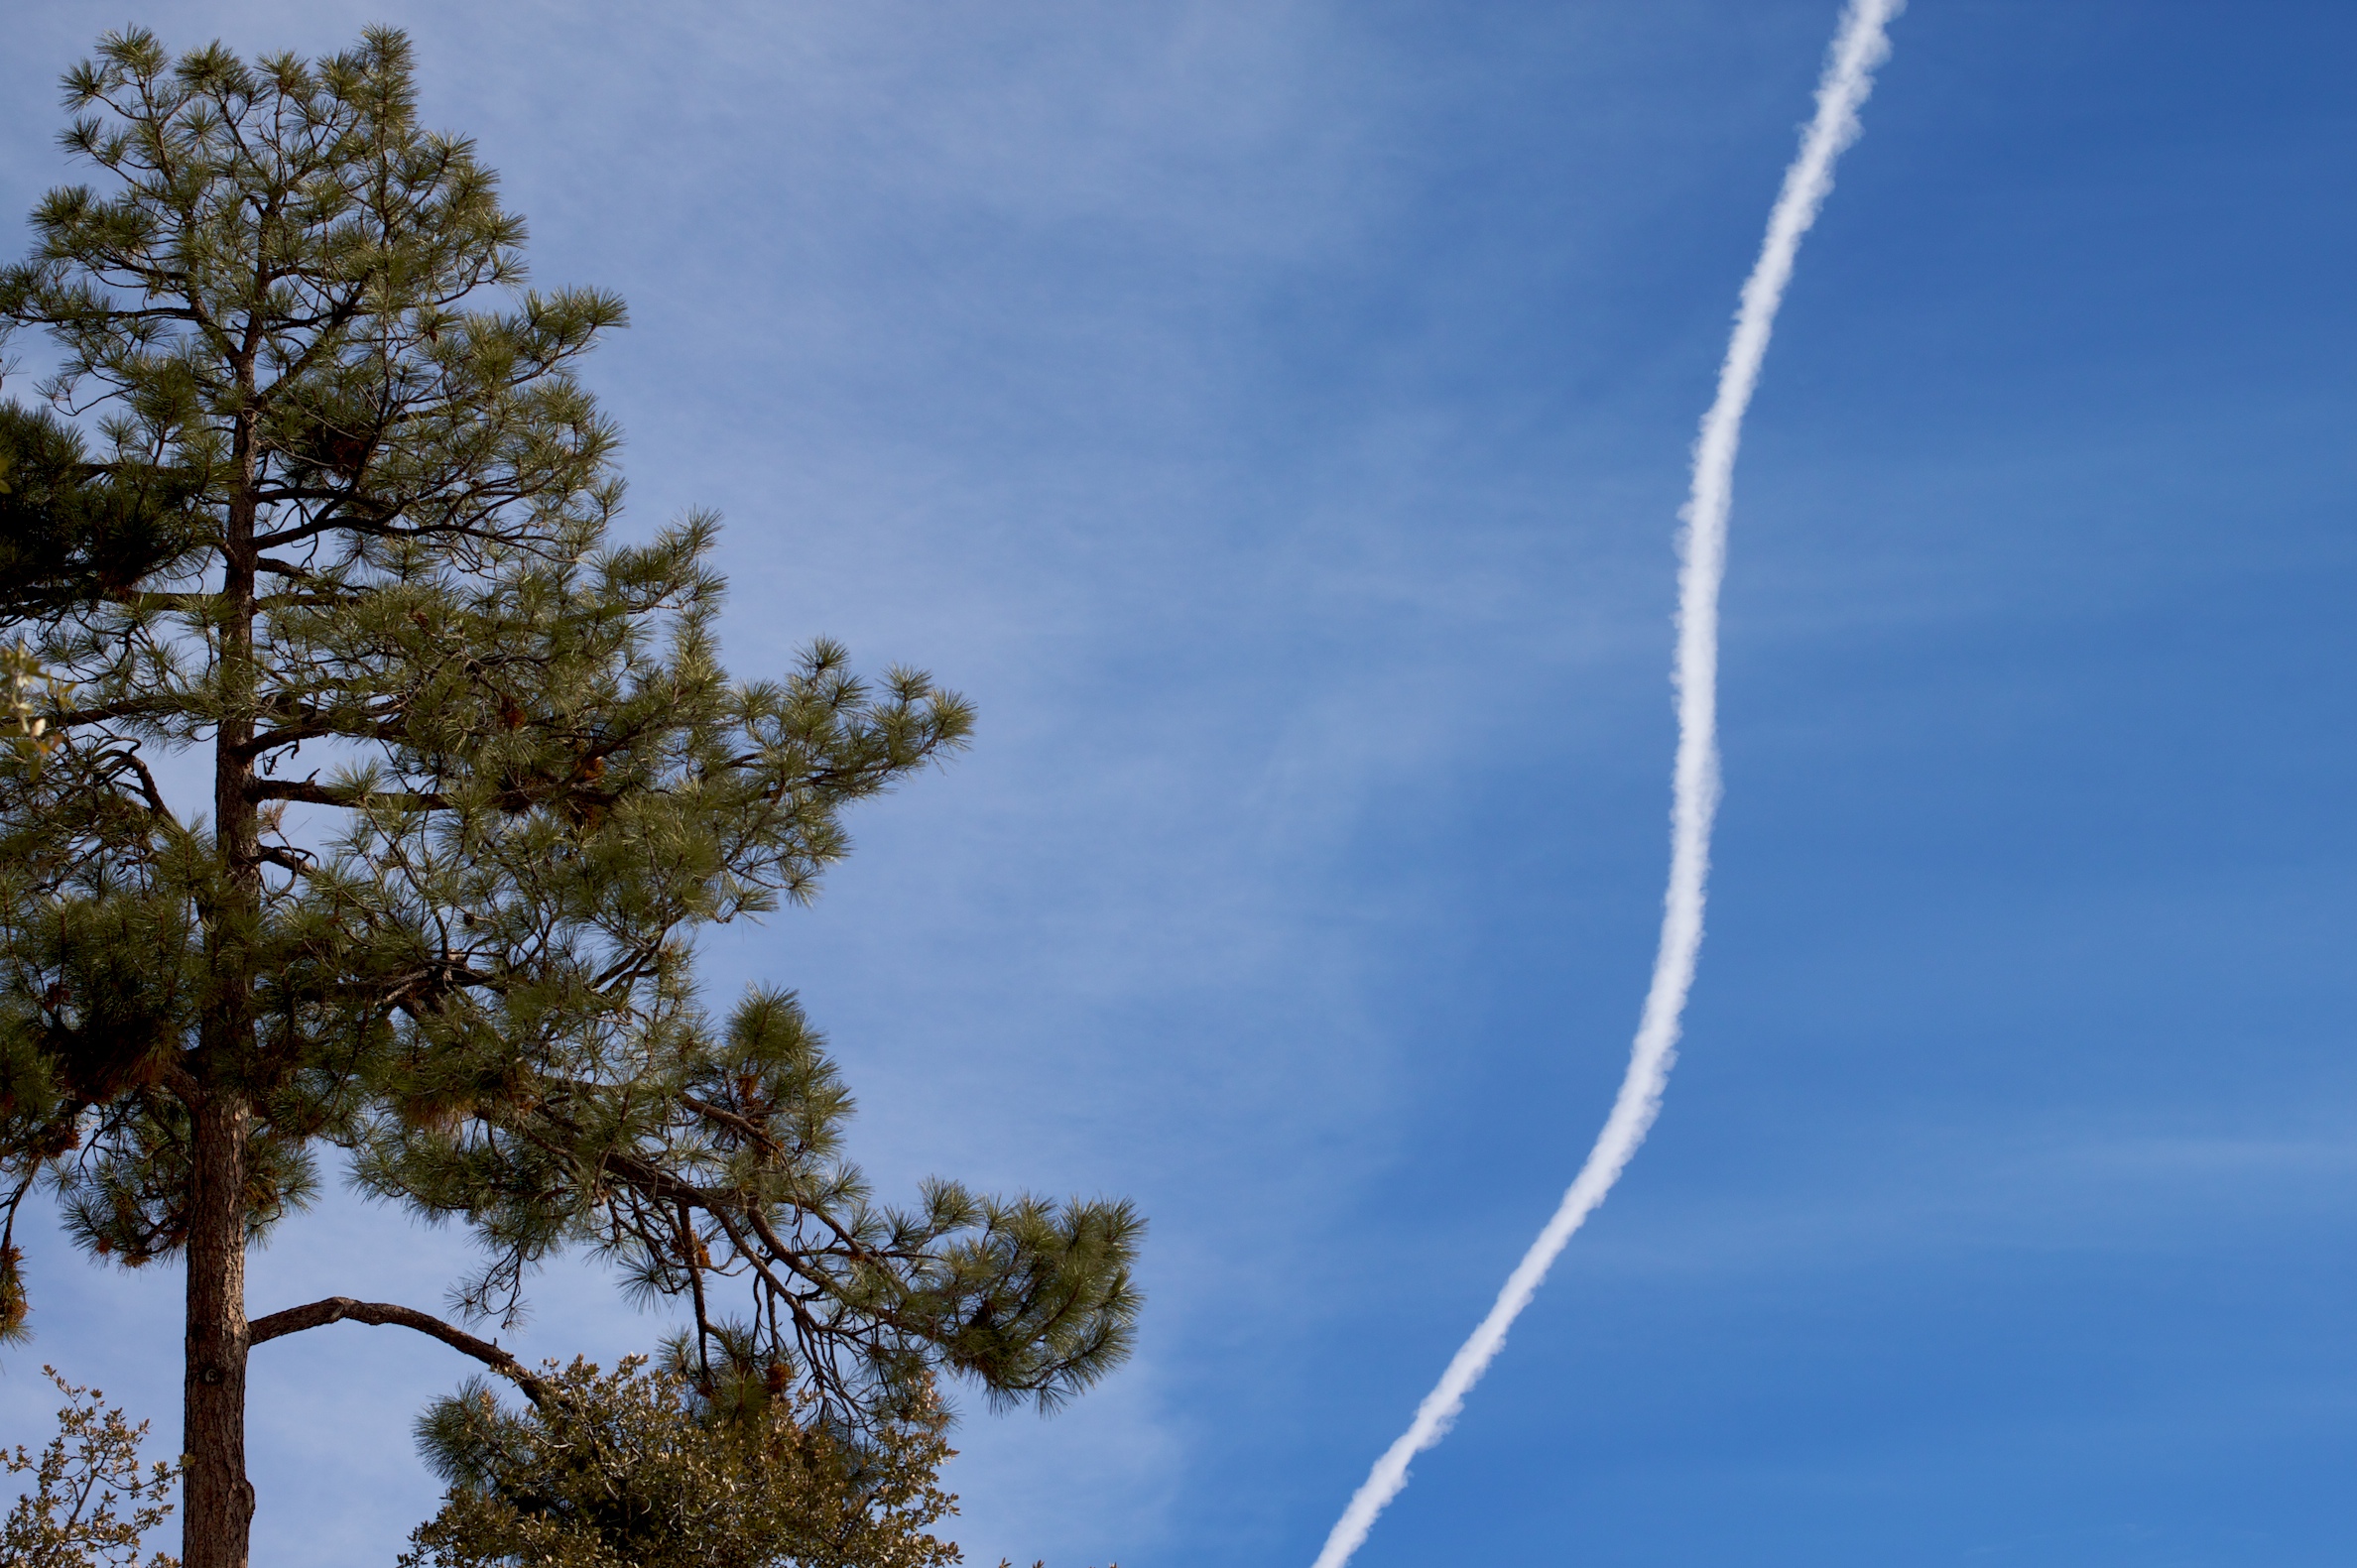
tree, branch, cloud, plant, sky, sunlight, leaf, wind, blue, meteorological phenomenon, atmosphere of earth, woody plant